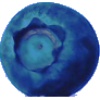
Label: Huckleberry 1